Today with Jenna & Friends

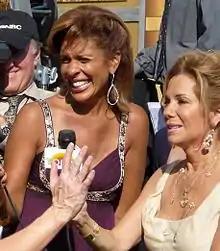
Hoda Kotb (left) and Kathie Lee Gifford (right) in 2008

"Kathie Lee & Hoda" competed with ABC's "The View" and CBS' "The Price Is Right" in most markets in the Central and Pacific Time Zones, but most stations in the Eastern Time Zone air it live one hour before those programs, as ABC and CBS's late morning daytime programs are not tape delayed for each time zone. Not all NBC affiliates carry "Kathie Lee & Hoda" live. The program airs on tape delay in some markets that may air it later in the morning or early afternoons at the station's discretion to make room for local news or syndicated programming.